Pilot (American Horror Story)

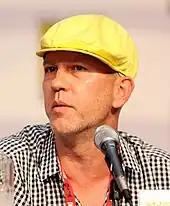
Ryan Murphy, co-writer and director of the pilot episode

Series co-creators Ryan Murphy and Brad Falchuk began working on "American Horror Story" before their Fox series "Glee" began production. Murphy wanted to do the opposite of what he'd done previously and thus began his work on the series. He stated, "We're doing some squeaky clean, sweet, optimistic, non-cynical piece, I wanted to do something that sorta tapped into the different side of my personality." Falchuk was intrigued by the idea of putting a different angle on the horror genre, stating that their main goal in creating the series was to scare viewers. He said, "You want people to be a little bit off balance afterwards." The dark tone of the series was influenced by the 1970s ABC soap opera "Dark Shadows", which Murphy's grandmother forced him to watch when he was younger to toughen him up. In addition, the series draws inspiration from classic horror films such as Roman Polanski's "Rosemary's Baby" and Stanley Kubrick's "The Shining."